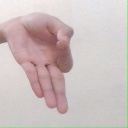
अक्षर: ज्ञ